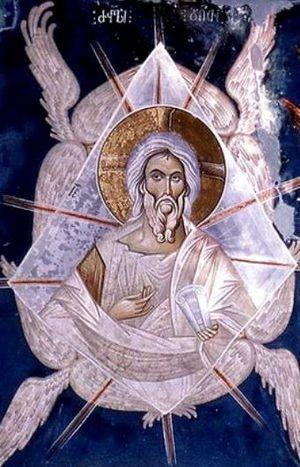
L'Ancien des jours ou Antiquus dierum est une expression poétique du Tanakh dans sa 3ᵉ partie, c'est-à-dire de la Bible, désignant Dieu comme étant éternel.